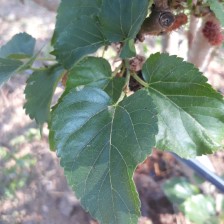
Variety: ChiangMai60